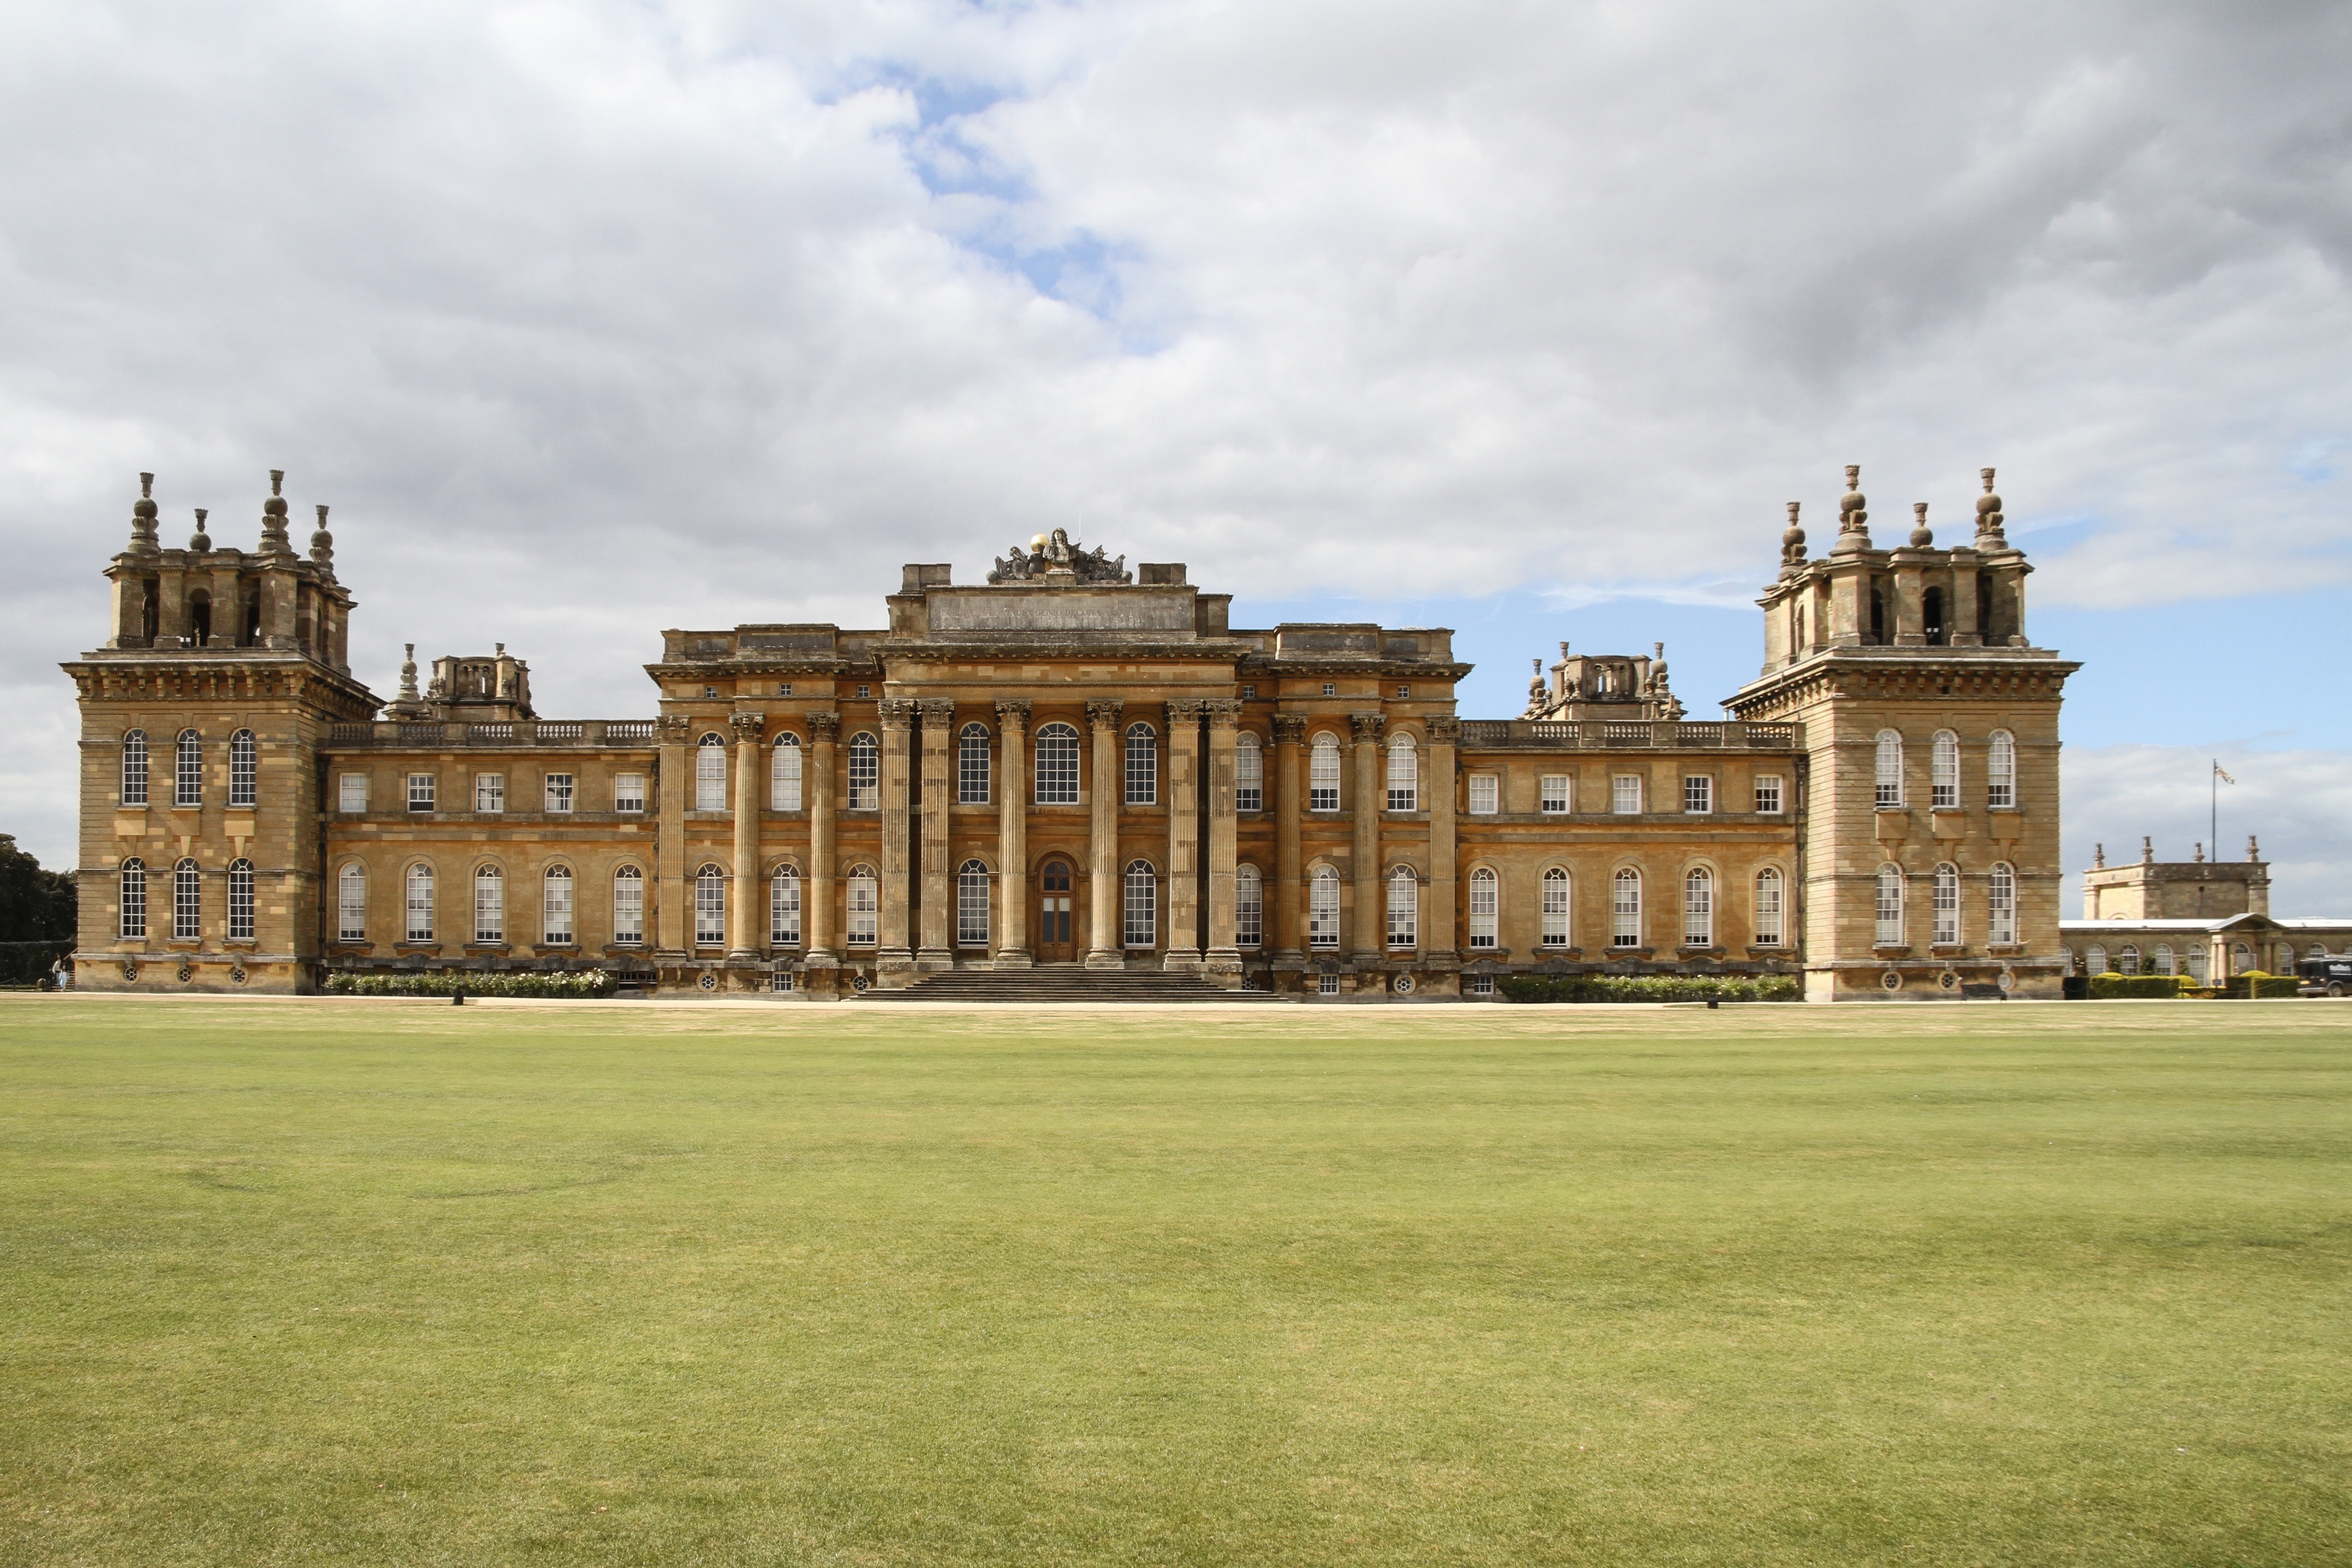
architecture, structure, lawn, mansion, building, chateau, palace, castle, landmark, world heritage, england, estate, oxfordshire, stately home, woodstock, blenheim palace, jamie spencer churchill, duke of marlborough, treasure houses, ancient history